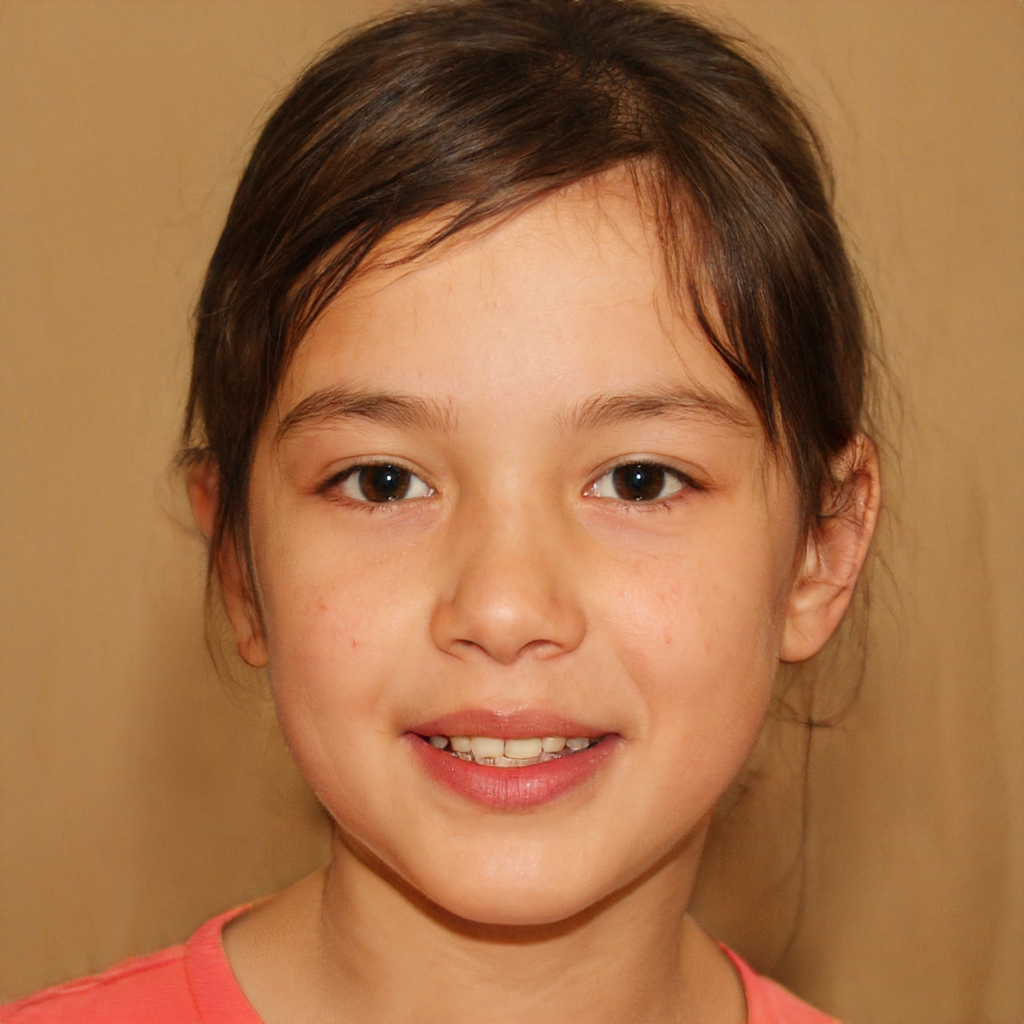
Label: Colored